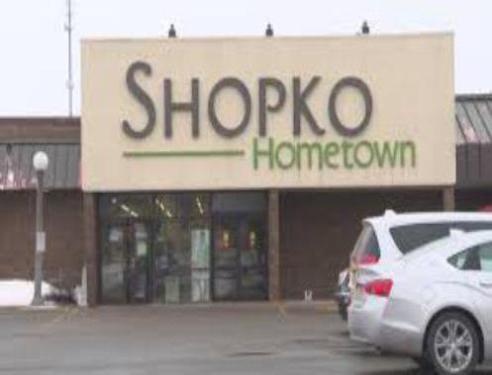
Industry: Others